Hungarian Athletics Association

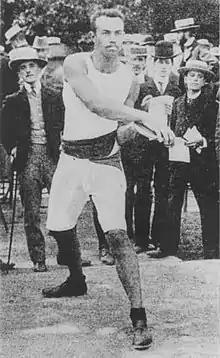
Rudolf Bauer

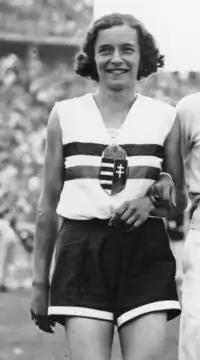
Ibolya Csák

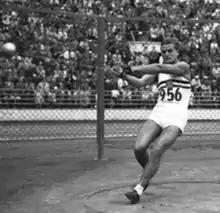
József Csermák

MASZ maintains the Hungarian records in athletics.